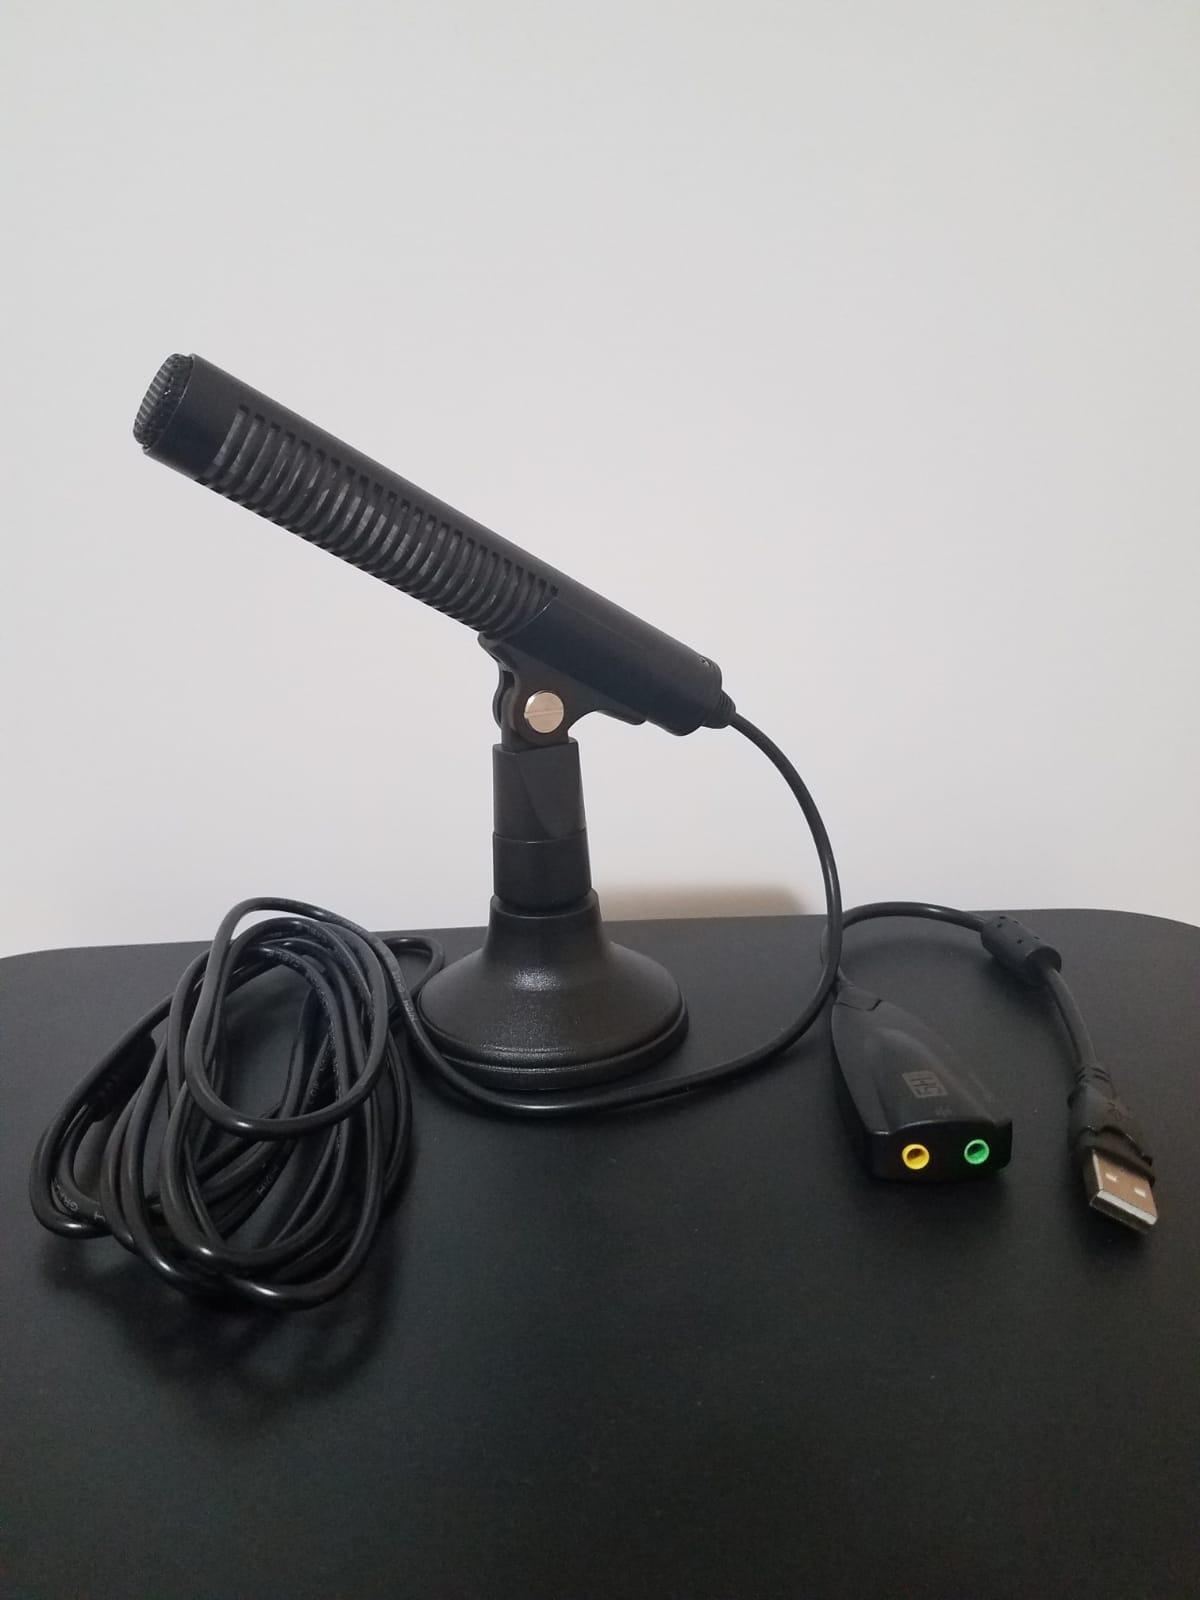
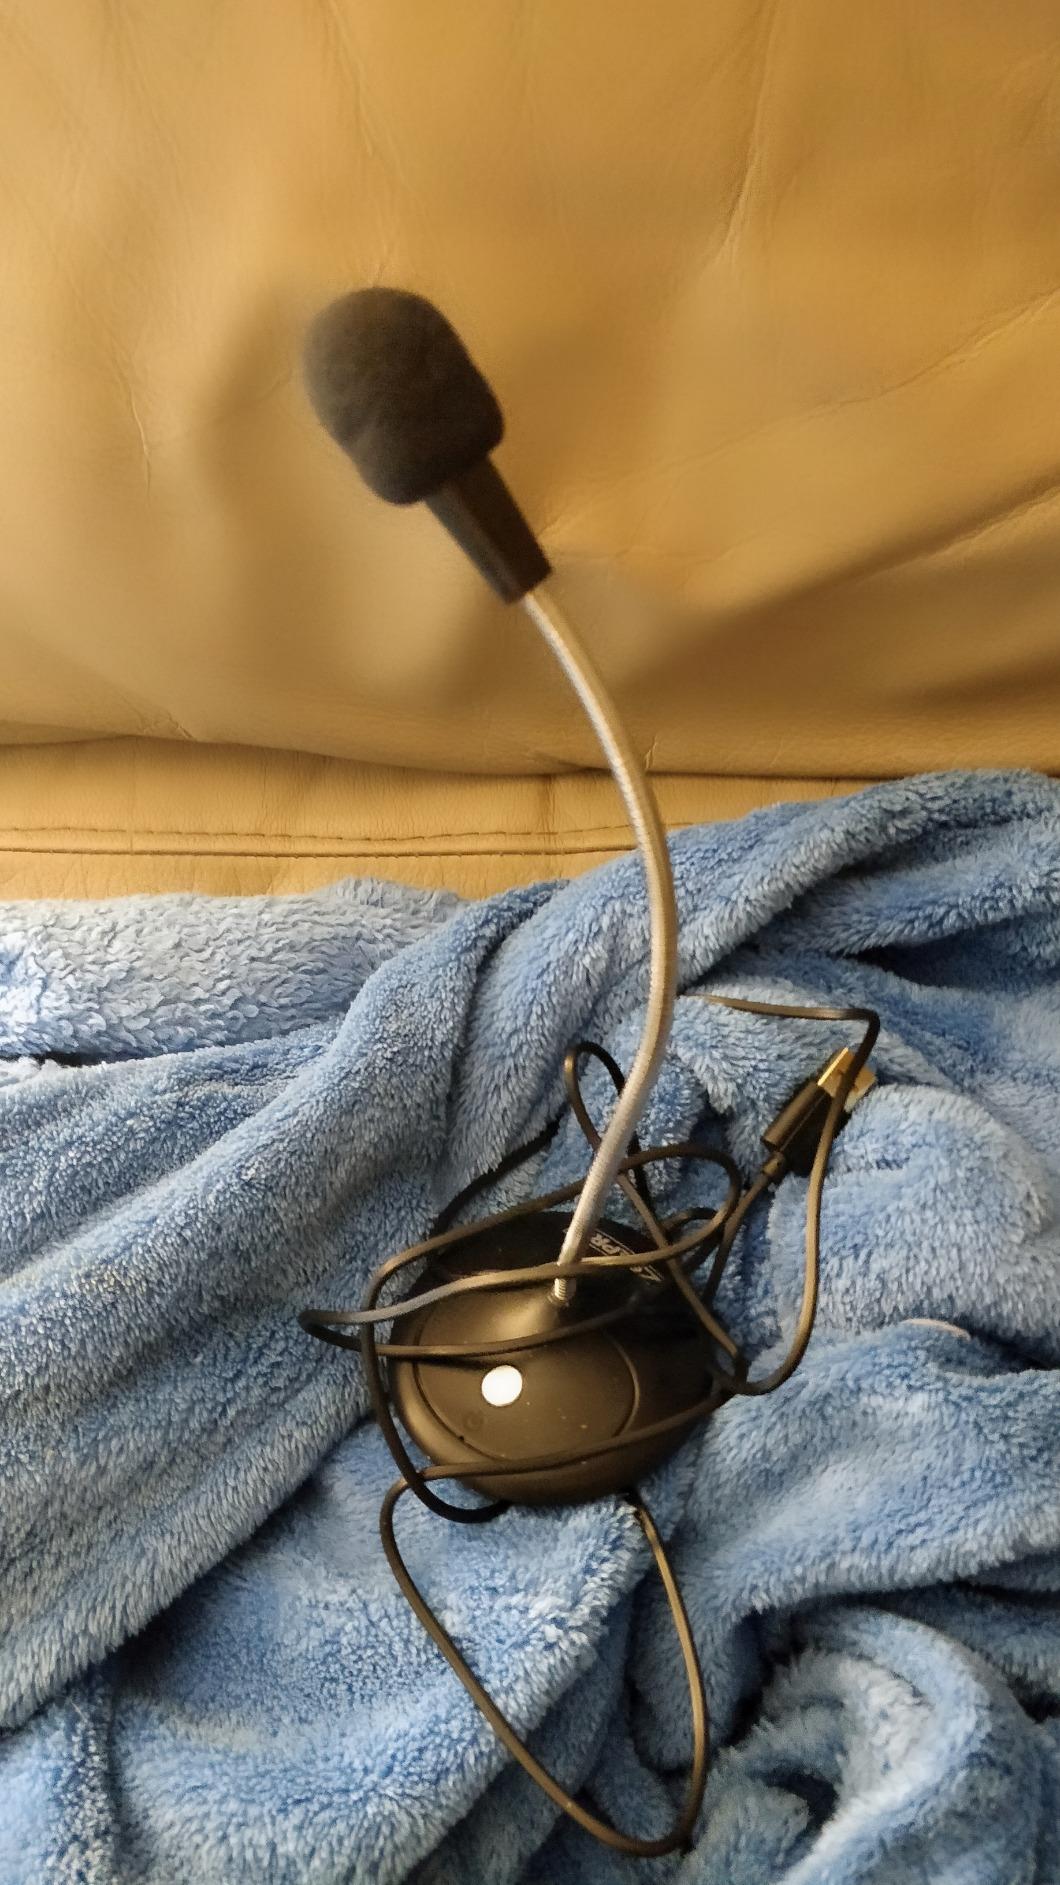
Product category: microphone
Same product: no